Abdelbaki Es Satty

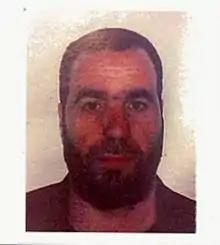

Abdelbaki Es Satty (1973 – 16 August 2017) was a Moroccan imam in Ripoll, Spain. On 21 August, he was confirmed to have died in an accidental explosion in Alcanar on 16 August, which began the 2017 Barcelona attacks. Satty is believed to have been the mastermind of the planned attacks and to have radicalised the twelve terrorists responsible into the Takfir wal-Hijra sect, which allows adherents to copy typically "Western" behaviour often forbidden in Islam in order to conceal their radicalisation and terror plans. However, he was also serving as an informant to Spain's intelligence agency, CNI.